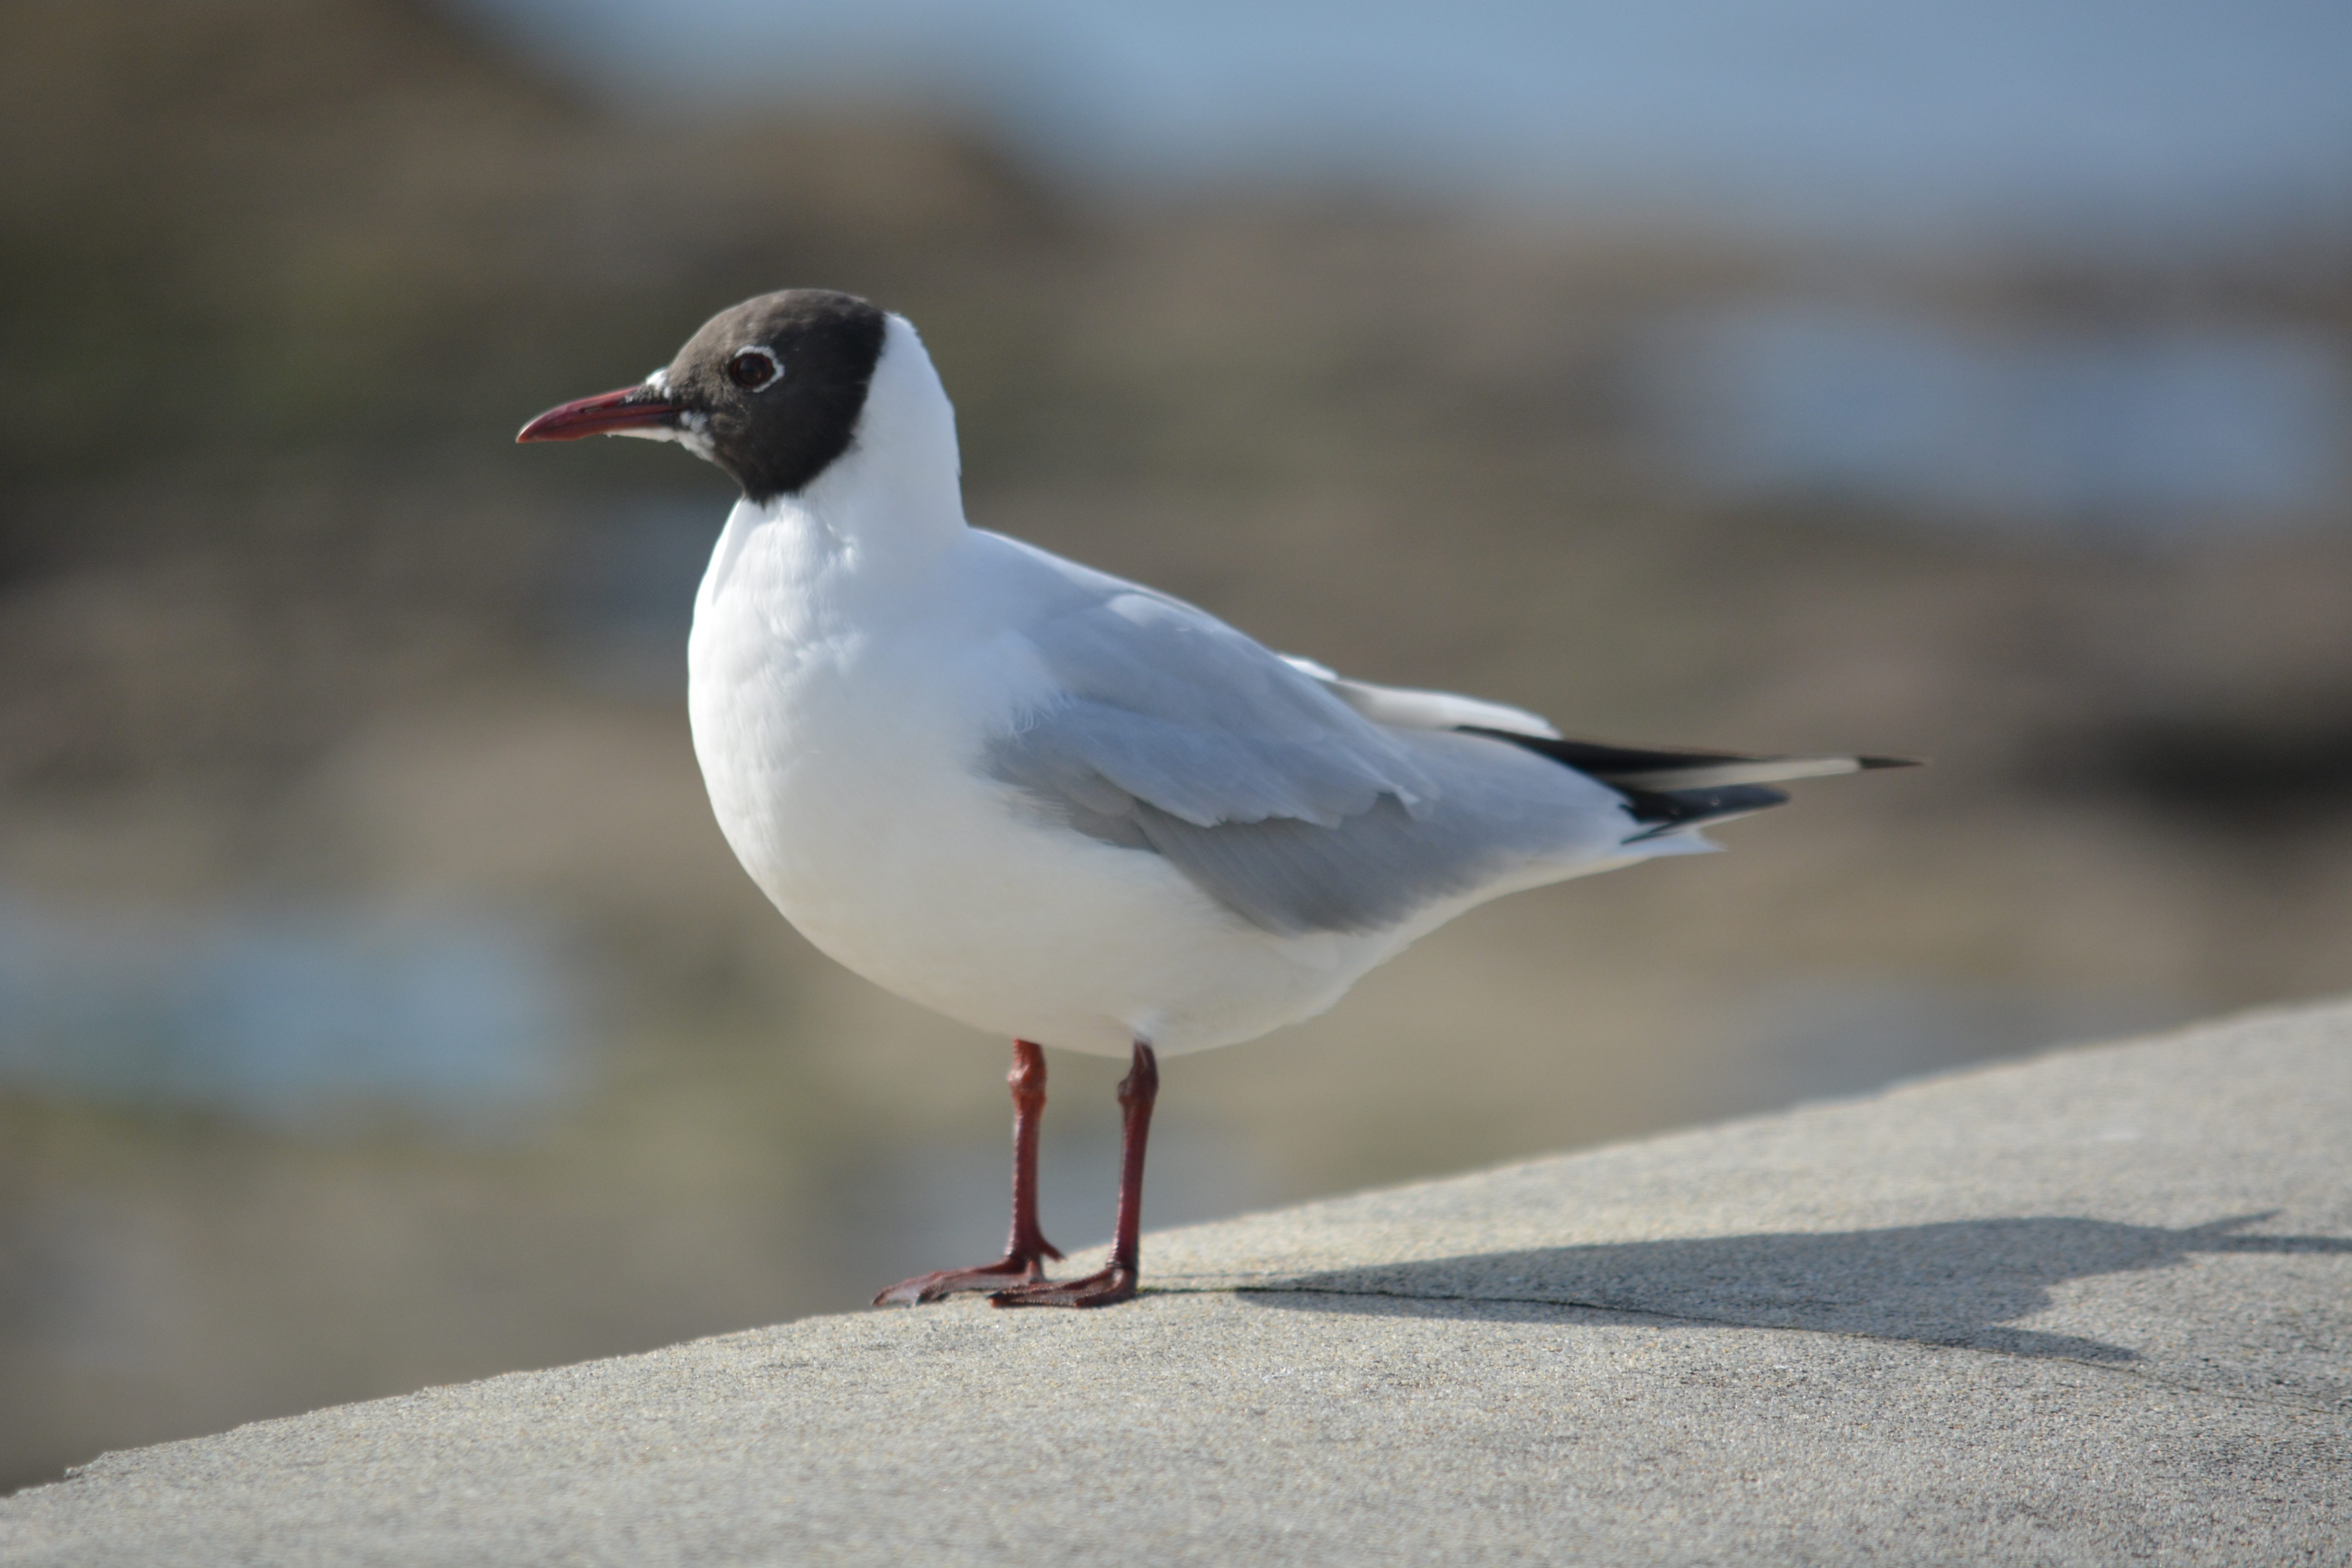
sea, bird, wing, animal, seabird, seagull, wild, gull, beak, fauna, sea bird, ornithology, feathers, animals, vertebrate, albatross, tern, shorebird, wild nature, tern bird, charadriiformes, european herring gull, great black backed gull, cinclidae, stock dove